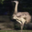
Label: bird